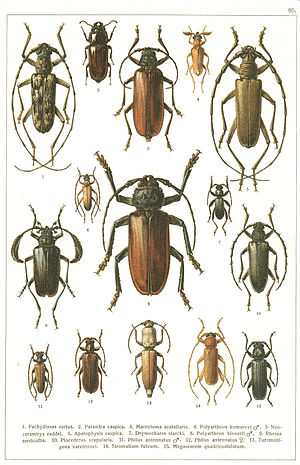
Biller
Planche med forskellige biller, Georgij Jacobson, 1905-15
Biller er en orden af insekter. Biller er karakteriseret ved at have hårde dækvinger, der skjuler flyvevingerne. Billerne har som sommerfuglene fuldstændig forvandling, dvs. de klækkes fra æggene som larver. Larverne æder sig større og forpupper sig derefter. Først når puppen klækkes kommer den voksne bille frem.